Heeswijk Castle

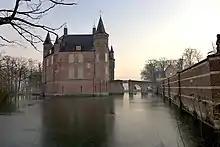
15-16th century north northeast side.

The main castle has been built on top of an old motte. In the cellar there is a loam layer containing fragments of bog iron and tuff, remnants of the first castle. There are also 14th century wall fragments visible in the cellars. Here the outer walls reach a thickness of three meters. Aboveground most of the main castle is 15th and 16th century, but the semi-circular form of the older parts still betrays its motte origin. The old part has two round towers on the corners, and one old overhanging tower. The bridge leading to the inner courtyard ends on the base of a disappeared square gate tower.